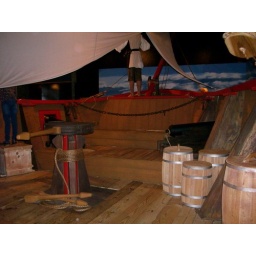
Bow and Anchor of the ship built by the Schiele Museum to house the exhibit.